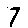
Label: 7